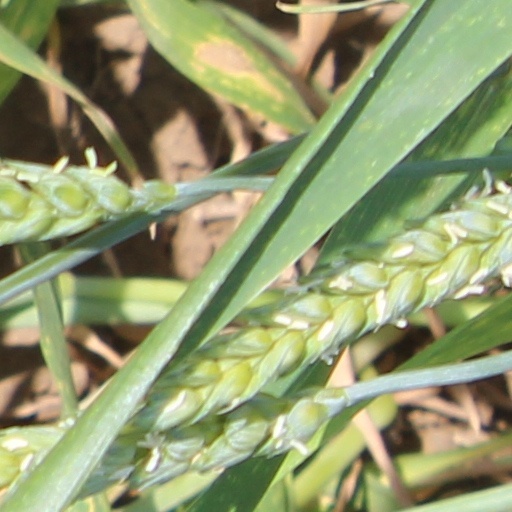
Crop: wheat